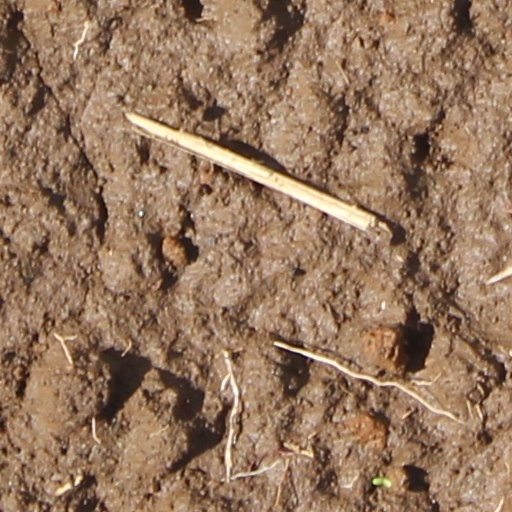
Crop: wheat